Bella Vista, Arkansas

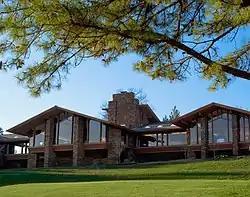
Property Owners Association

Bella Vista's Declarations and Protective Covenants is the "rule book" that governs the POA. The Property Owners Association must follow this "rule book" composed of various articles. There are Class A and Class B members of the POA. Class B refers to Cooper Communities, the land developer, who gets 10 votes per lot owned and Class A refers to lot private lot purchasers who receive one vote per lot owned. Cooper Communities now owns too few lots to sway the vote. Both Class A and class B members must approve a vote before it is binding.